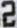
Number: 2